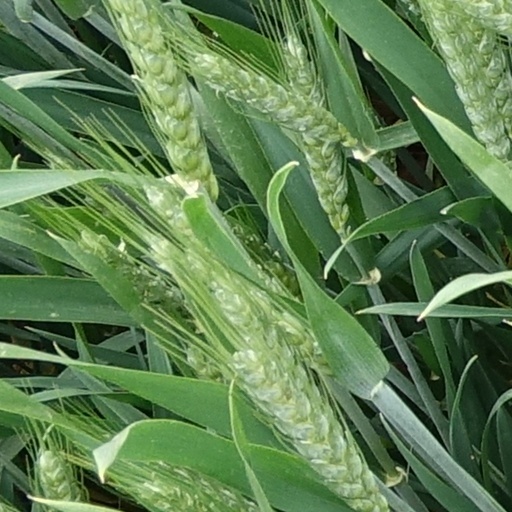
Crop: wheat